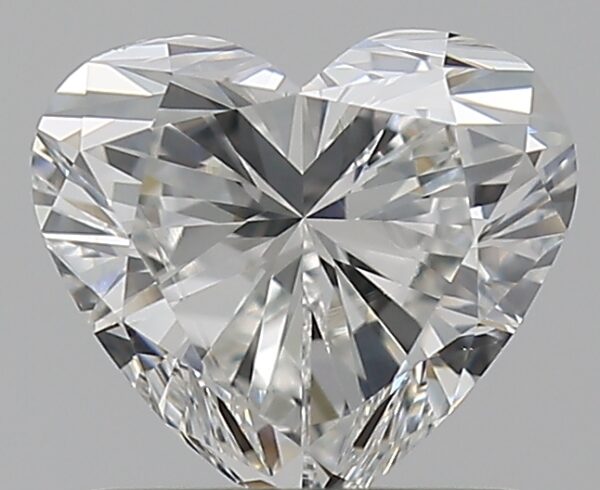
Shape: heart
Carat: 0.9
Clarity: VS1
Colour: G
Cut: EX
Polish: EX
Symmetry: VG
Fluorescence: N
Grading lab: GIA
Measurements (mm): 5.92 x 6.57 x 3.84